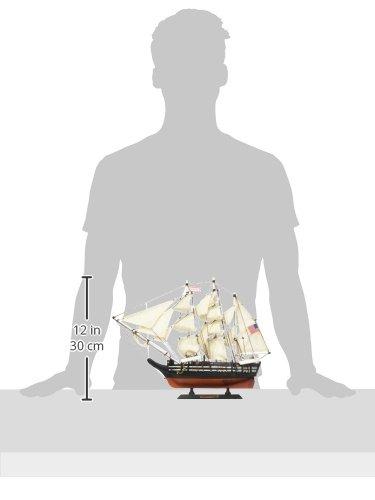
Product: Hampton Nautical Wooden Charles W. Morgan Model Whaling Boat, 15"
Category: Toys & Games | Hobbies | Models & Model Kits | Model Kits | Watercraft Kits
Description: Great Condition.
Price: $38.48